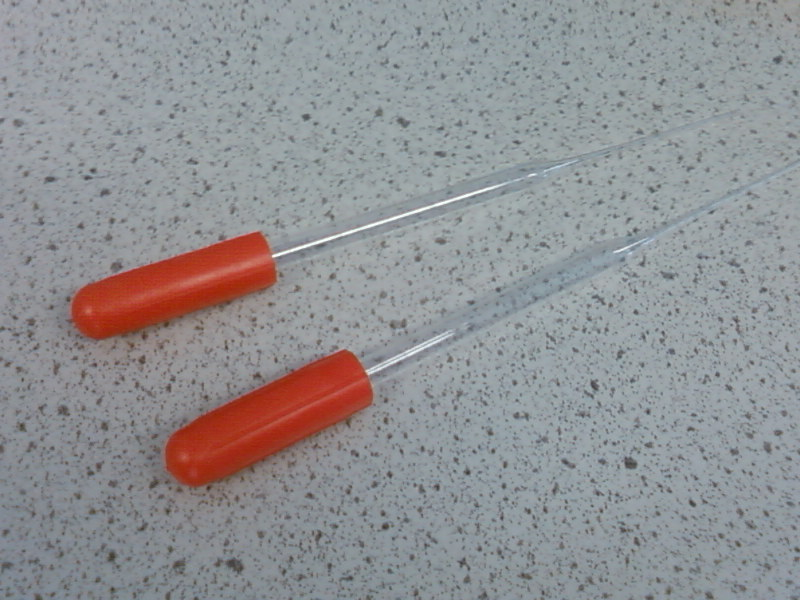
2 Pasteur pipettes
Specialty: laboratory science / research labs